Ahmad Abd al-Ghafur Attar

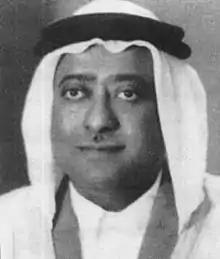
A 1950s portrait of Ahmad Attar

Ahmad Abd al-Ghafur Attar (11 October 1916 – 1 February 1991) was a Saudi Arabian writer, journalist and poet, best known for his works about 20th-century Islamic challenges. Born in Mecca, capital city of Hejazi Hashemite Kingdom. He received a basic education and graduated from the Saudi Scientific Institute in 1937, took a scholarship for higher studies in Cairo University, then returned to his country and worked in some government offices before devoting himself to literature and research. Attar wrote many works about Arabic linguistic and Islamic studies, and gained fame as a Muslim apologist, anti-communist and anti-Zionist, he who believed in flexibility of Islamic jurisprudence for modern era. Praised by Abbas Mahmoud al-Aqqad, he was also noted for his defense of Modern Standard Arabic against colloquial or spoken Arabic. In the 1960s, he established the famous "Okaz" newspaper and then the "Kalimat al-Haqq" magazine, which lasted only about eight months. He died at the age of 74 in Jeddah.